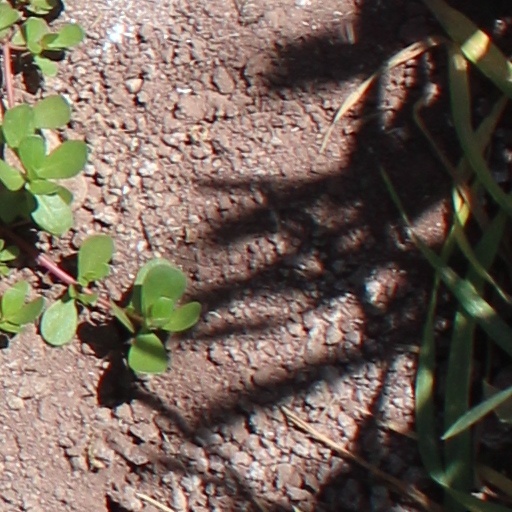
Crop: wheat